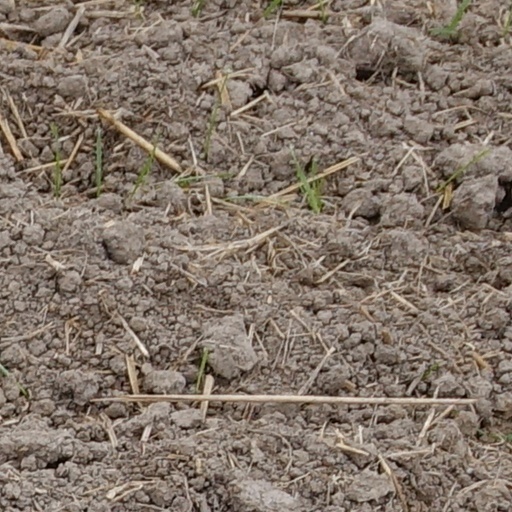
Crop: wheat